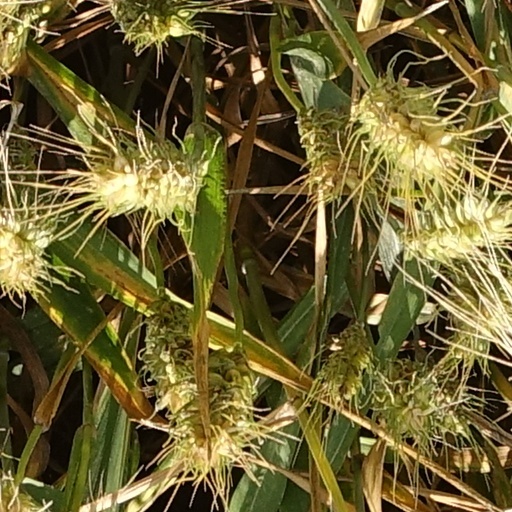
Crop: wheat